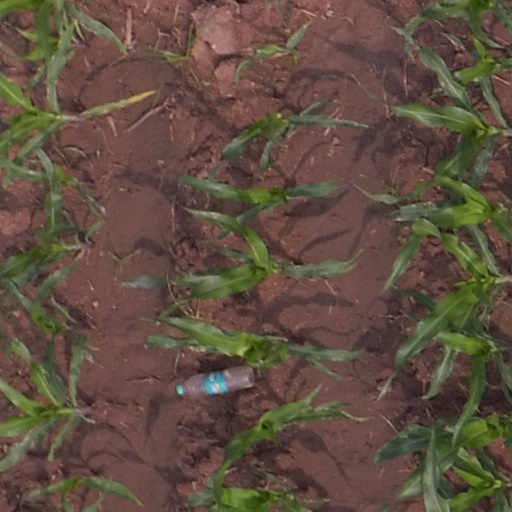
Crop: maize; corn